Bernice Agar

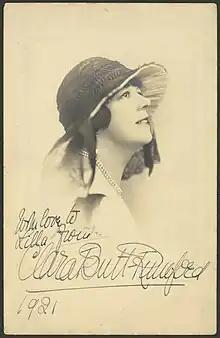
Portrait of Clara Butt by Bernice Agar (1921)

By 1917 Agar was already established as a prominent photographer. The Darling Downs Gazette covered an exhibition that was held of her work at the Bain Studios in Brisbane, and said, "It is doubtful if in Australia there is anything to come up to Miss Agar's work".